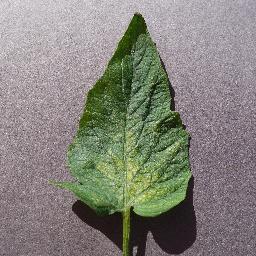
Label: Tomato___Spider_mites Two-spotted_spider_mite